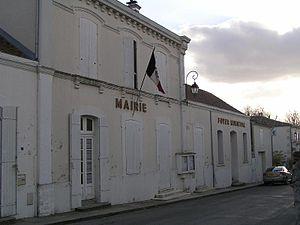
Macqueville est une commune du Sud-Ouest de la France située dans le département de la Charente-Maritime.